Greg Stimac

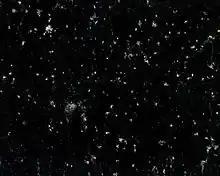
Chicago to Atlanta, 2009, Archival Inkjet Print, 24"x30"

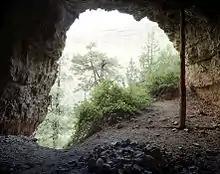
Butch Cassidy and the Sundance Kid, 2009, Archival Inkjet Print, 24"x30"

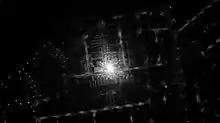
Empire, 2011, Digital Video Loop

In recent work, Stimac continues to investigate myth and reality of American identity through its landscape, cultural traditions, folk heroes, and histories, with subject matter including the Golden Spike, Old Faithful, the Flag of the United States, and America's Independence Day (the 4th of July).